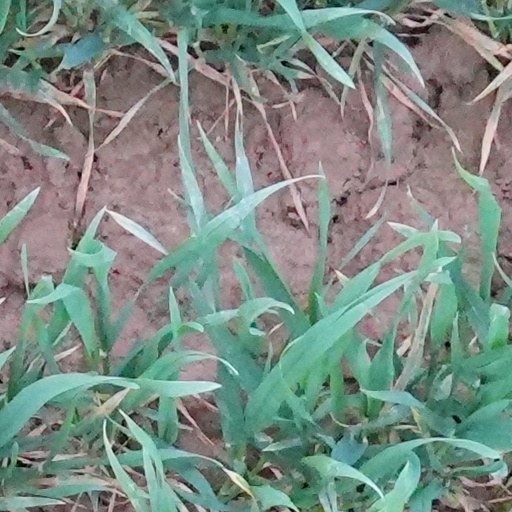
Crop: wheat